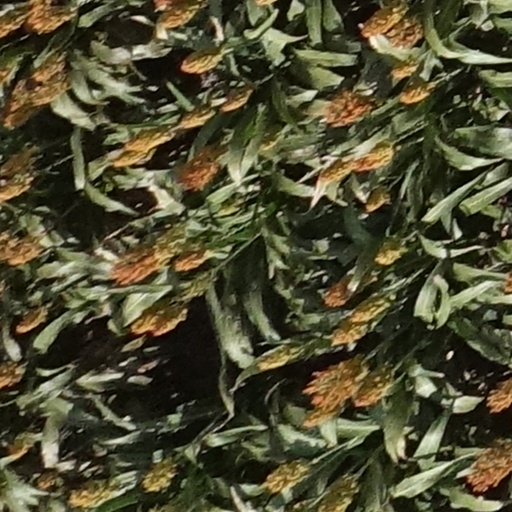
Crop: sorghum